Derry & Toms

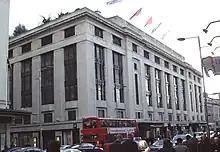
The former Derry & Toms building in 2006

Derry & Toms was a London department store that was founded in 1860 in Kensington High Street and was famous for its Roof Garden which opened in 1938. In 1973 the store was closed and became home to Big Biba, which closed in 1975. The site was developed into smaller stores and offices.